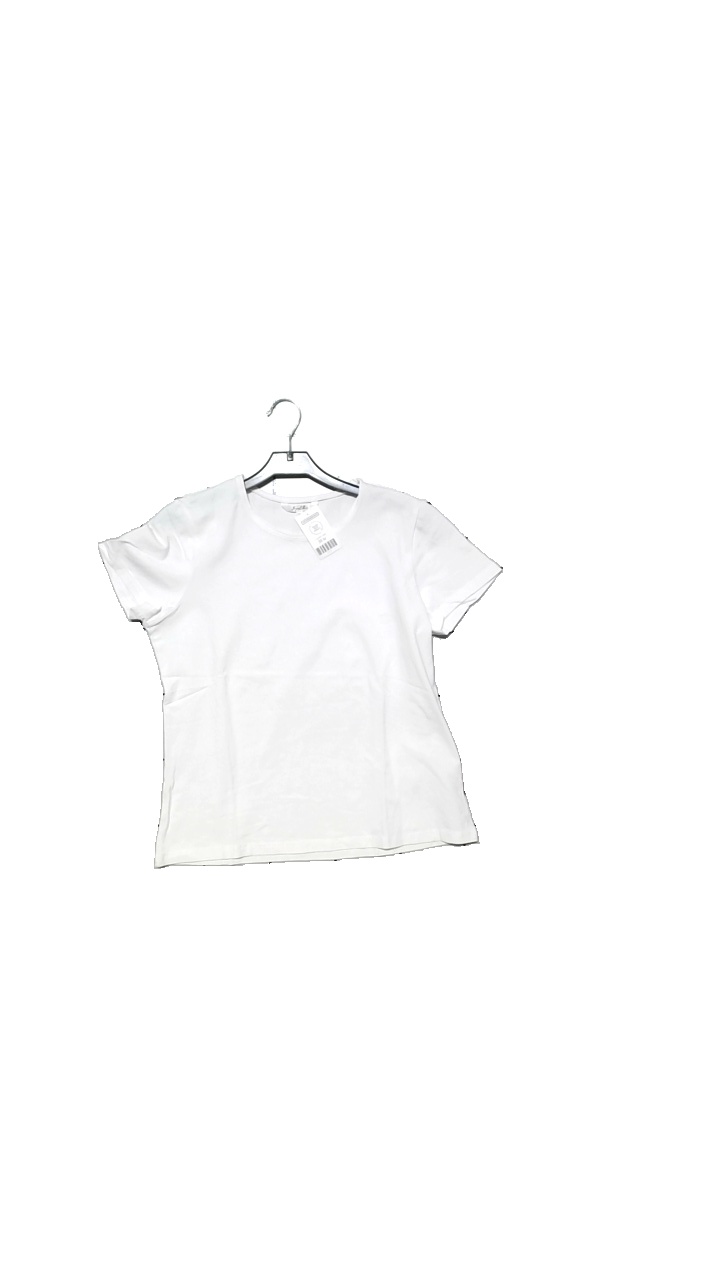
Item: T-shirt (Ladies)
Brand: Joy Of Love
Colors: White
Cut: Regular
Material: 95% cotton, 5% elastan
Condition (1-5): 4
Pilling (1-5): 5
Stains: Minor
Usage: Reuse
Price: <50